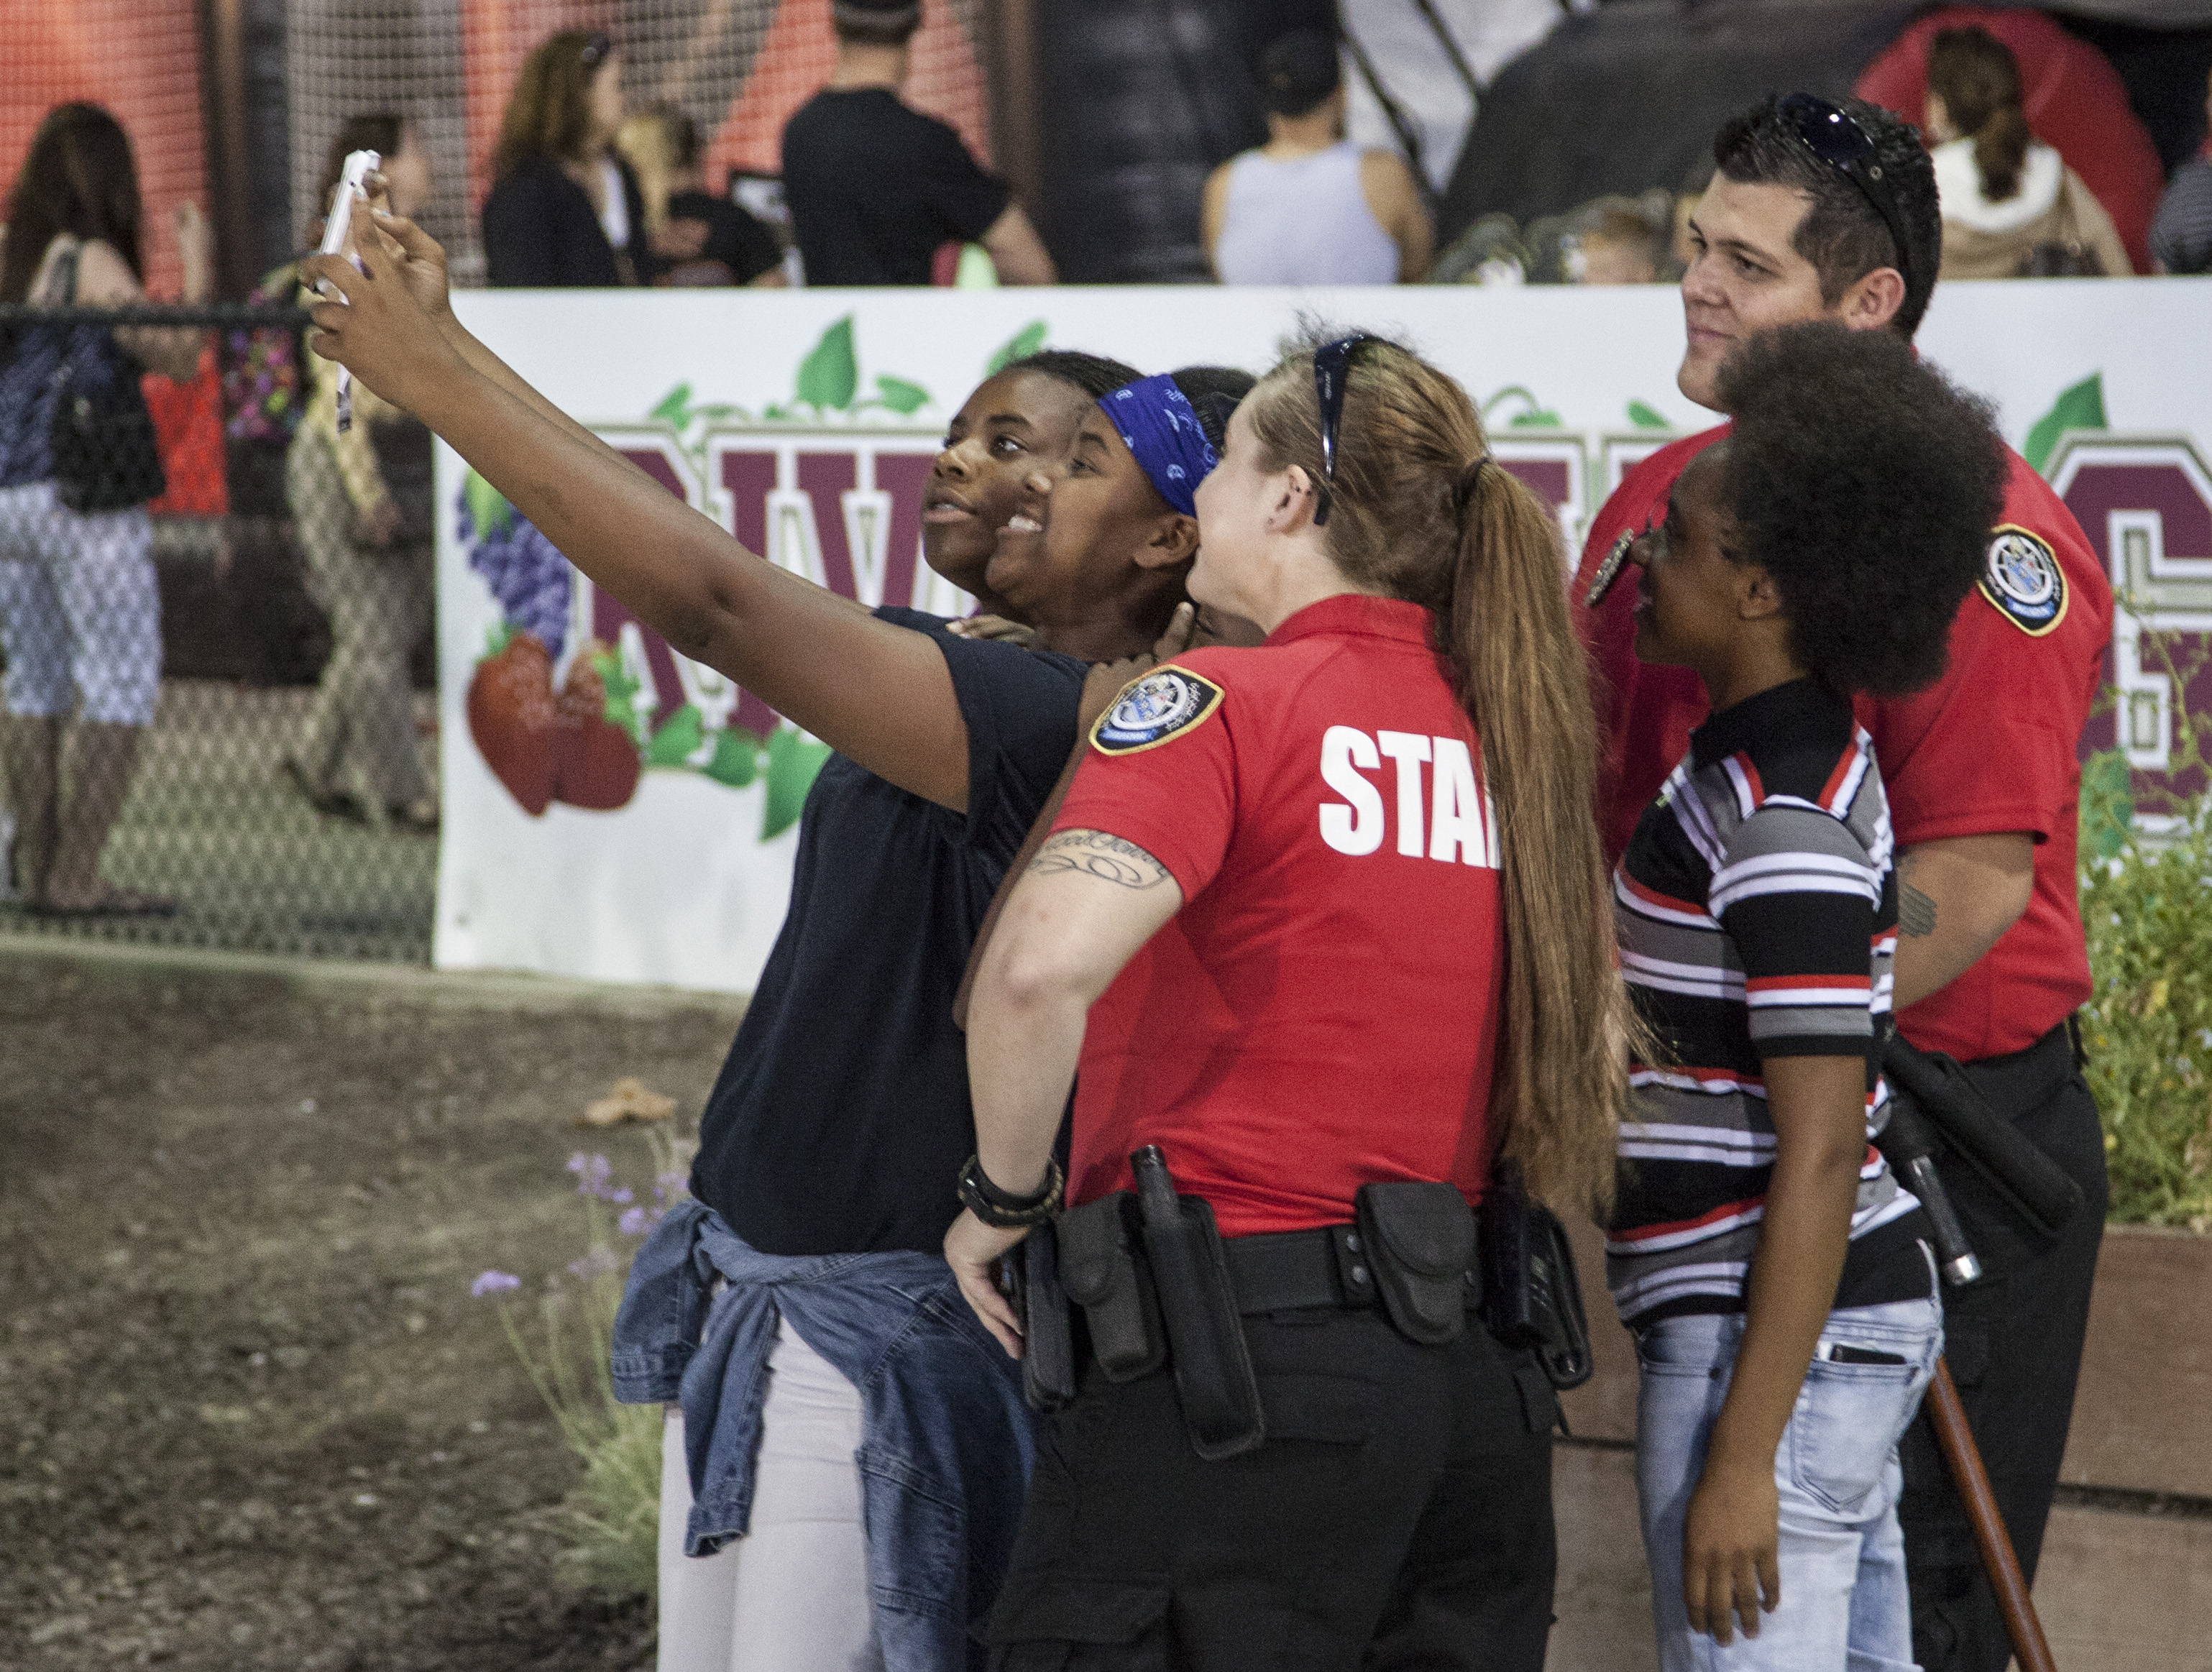
sports